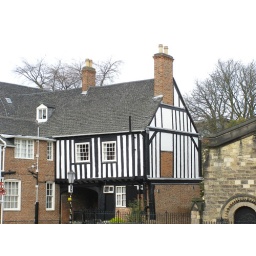
An ancient house in the church courtyard of St. Mary De Castro.